Kishkindha

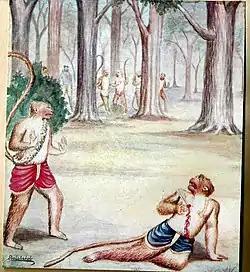
The death of Vali

Ignoring his wife Tara's pleas to make peace with Rama, Bali sets out to duel his brother once more, and is slain by Rama's arrow to his breast. Vali and Rama engage in a conversation about the morality of Rama's actions, to which Rama retorts that the vanara had conducted himself in a heinous manner by forcefully bedding Ruma, Sugriva's wife. Even as Tara laments, Sugriva is installed as king once more. However, four months later, he fails to honour his pledge to support Rama's rescue, lost in his blissful dalliance with Tara. A furious Lakshmana, first mollified by Tara, reproaches Sugriva for his conduct, after which he reconciles with him. Sugriva assembles his vanara forces and commands them to venture into the following regions: